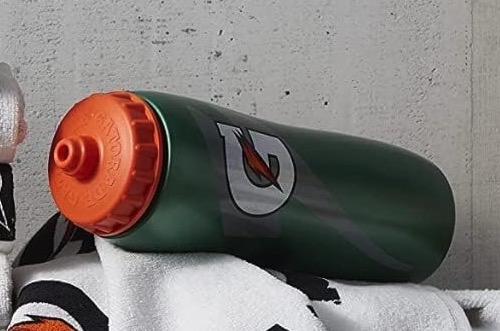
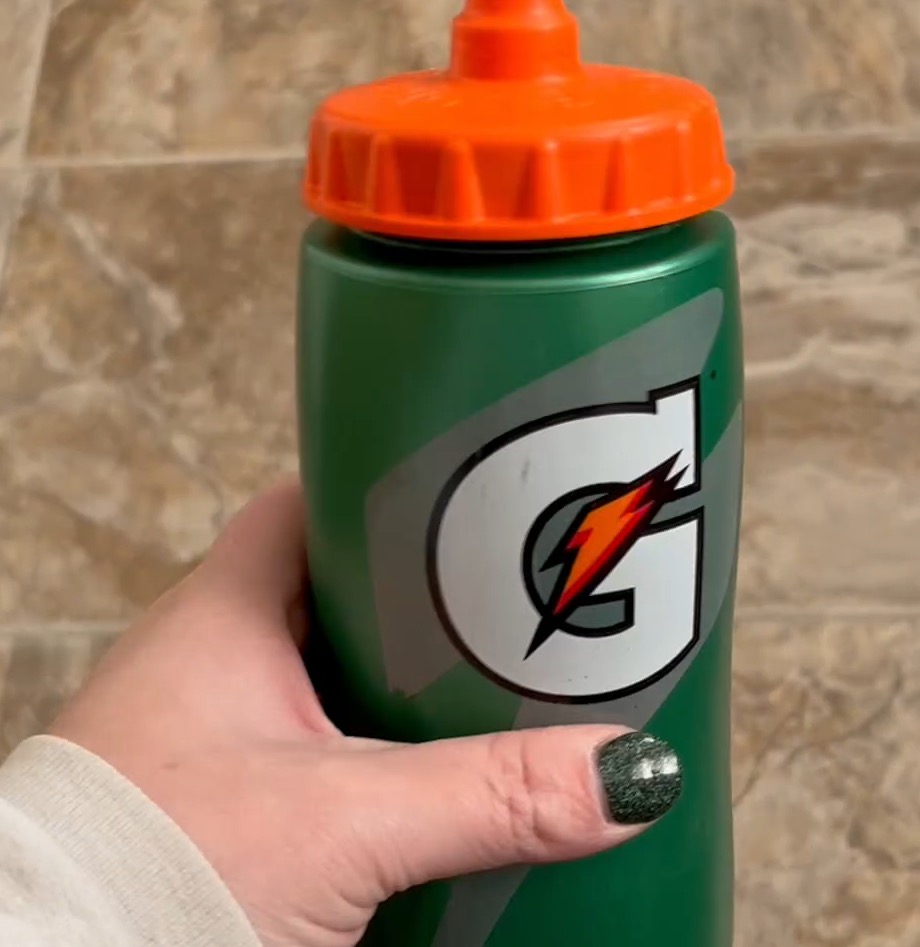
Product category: misc
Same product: yes